AASI Jetcruzer

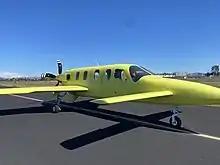
Jetcruzer 500E at Ontario airport, 2022

In November 2003, AASI (by now, MASG) offered the entire Jetcruzer project for auction, and sold it to Innova Aircraft in February 2004. Shortly after the purchase, Innova announced its intentions of offering a new version of the aircraft in kit form, marketed by a new subsidiary, Jetcruzer LLC. This will feature a modified wing to overcome the problems faced by the Jetcruzer 500, and will be powered by a pair of Pratt & Whitney Canada JT15D turbofans. It was expected to fly by late 2004 or early 2005, but development ceased before the flight can happen.